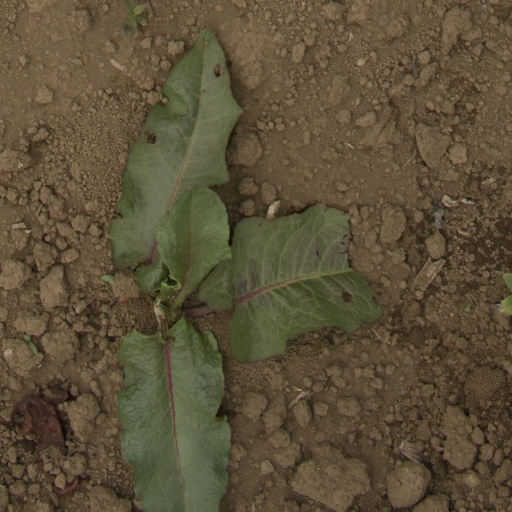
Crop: Jerusalem artichoke